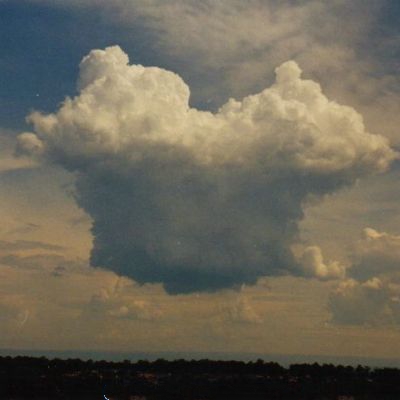
Cloud type: Cirrostratus (Cs)